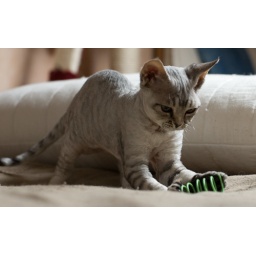
This is the only girl in the litter, she is a black silver mackarel tabby, colourwise.